Hydroaviasalon

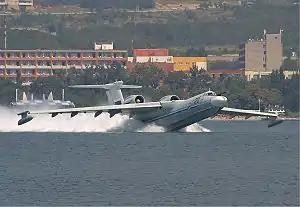
Beriev A-40 at 2004 Hydroaviasalon airshow

Hydroaviasalon or in full International Exhibition and Scientific Conference on Hydroaviation (translit. "Gidroaviasalon") is an international airshow on hydroaviation held in Russia. It's been held every even year since 1996 on a seashore at Gelendzhik. The event alternates with the MAKS Airshow on general aviation, which is held in odd years.